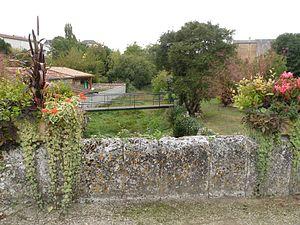
la Péruze (à sec), Ruffec, Charente, France
Ruffec est une commune du Sud-Ouest de la France, située dans le département de la Charente.
La Péruse aussi orthographié Péruze est un ruisseau du sud-ouest de la France et un affluent de la Charente par l'intermédiaire du Lien. Prenant naissance dans le département des Deux-Sèvres, il arrose celui de la Charente, au nord du département.